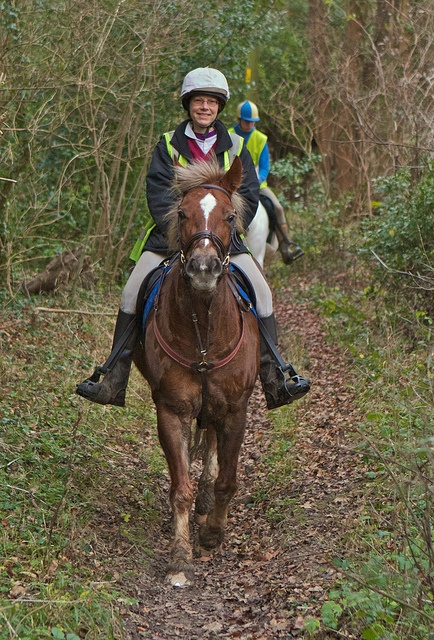
Jockeys on horses riding along a path through the forest.
The people are riding on the horses in the woods
A person wearing a helmet riding a horse in the forest.
Two people riding horses down a wooded trail
A man riding on the back of a brown horse.